Lombard Street riot

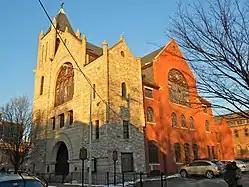
Mother Bethel A.M.E. Church

On the morning of August 1, 1842, a parade was held by over 1,000 members of the black Young Men's Vigilant Association on Philadelphia's Lombard Street between Fifth and Eighth streets in commemoration of the eighth anniversary of the emancipation of the British West Indies. As the paraders neared Mother Bethel Church, they were attacked by an Irish Catholic mob. The rioters moved west, setting fires and attacking firefighters and police as they went, heading for the home of African-American leader Robert Purvis. Purvis and his home were reportedly saved from the Irish mob solely by a Catholic priest's intervention.